Zvi Hecker

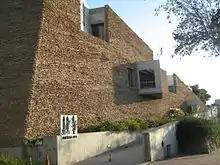
Palmach Museum in Tel Aviv

More of his later works are the Jewish community center in Duisburg (1996–1999), and with Rafi Segal, the Palmach Museum in Tel Aviv (1995–2000). The Duisburg Jewish community center is located on a park, the "Garten der Erinnerung" designed by Dani Karavan. The community center shares a similar concept to the "Page Memorial" in its likening to the open pages of a book, and symbolically the Torah of Moses. The Palmach Museum has an angular zig-zag plan positioned around the preservation of trees on the site. It is clad in a local sandstone that was found in excavations for the project. It was exhibited at the Venice Biennale.